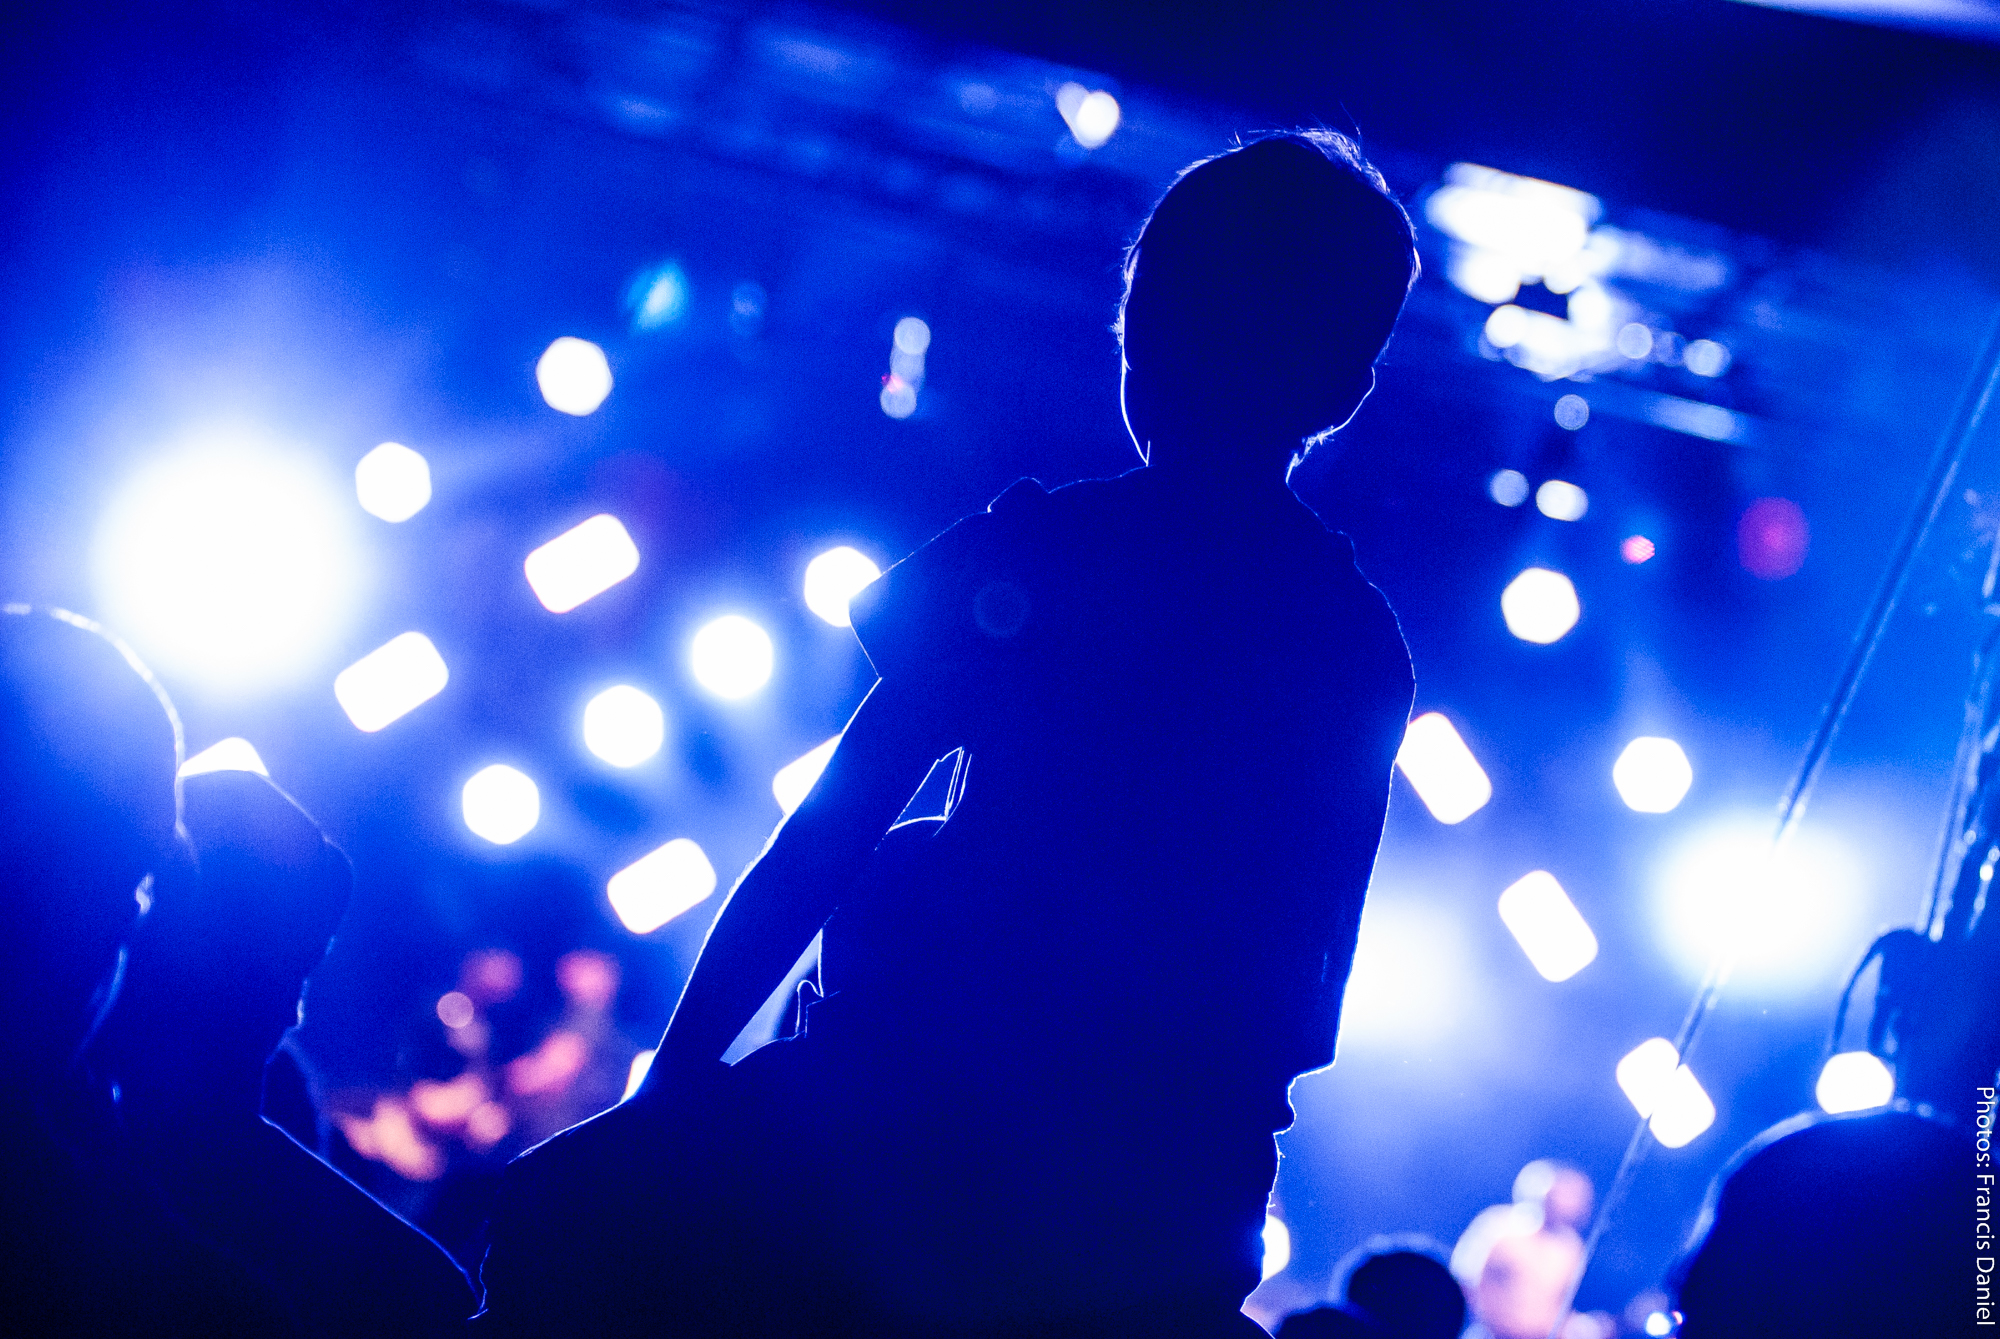
man, music, light, blur, people, crowd, celebration, concert, band, audience, show, nightlife, blue, musician, spotlight, energy, festival, lights, stage, performance, party, entertainment, performing arts, rock concert